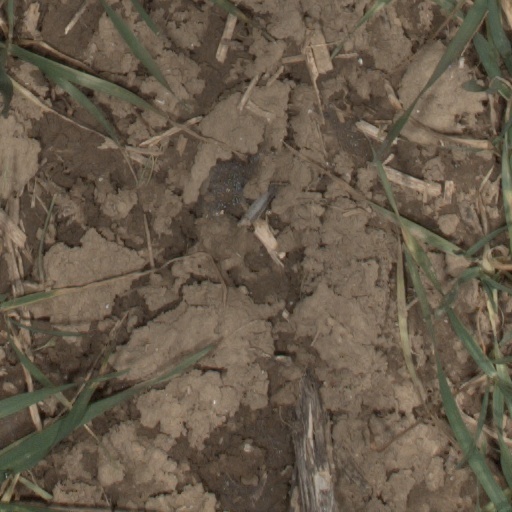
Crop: wheat